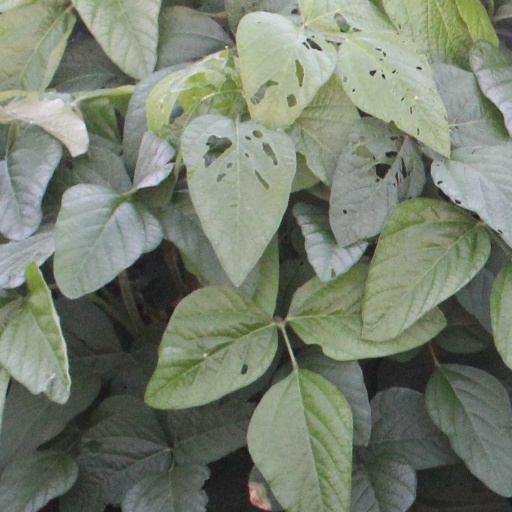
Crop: soybean